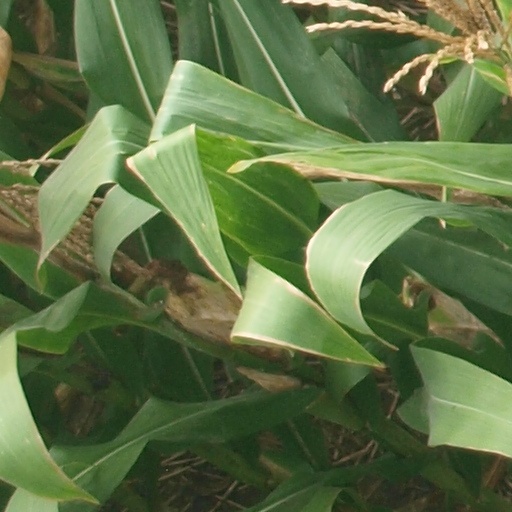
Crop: maize; corn